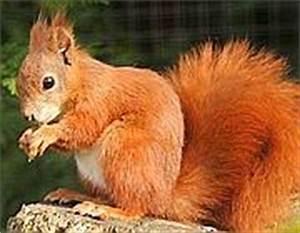
squirrel